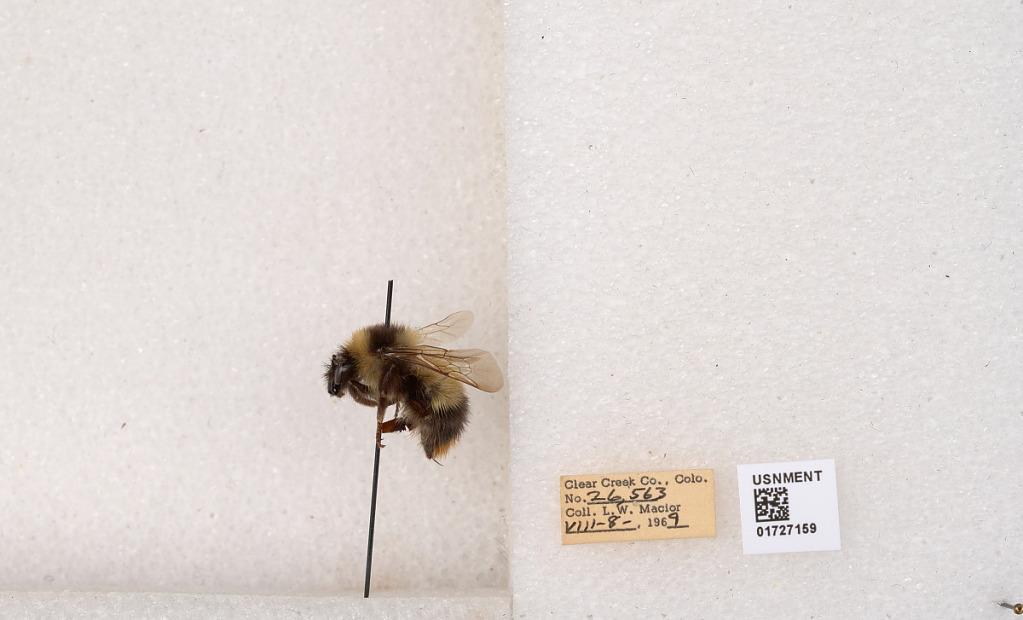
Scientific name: Bombus kirbyellus
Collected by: L. Macior
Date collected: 1969-8-8
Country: United States
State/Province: Colorado
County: Clear Creek
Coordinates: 39.6891, -105.644